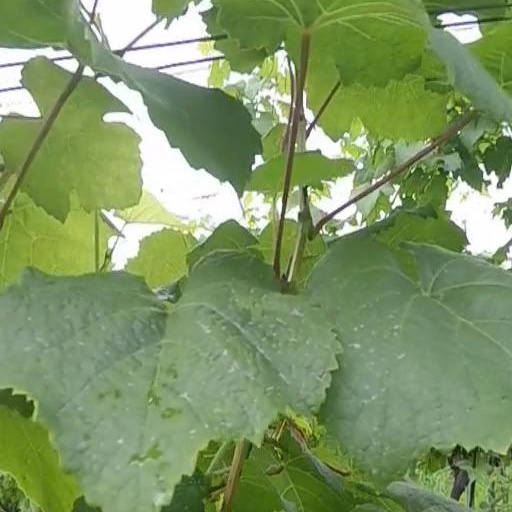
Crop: grape